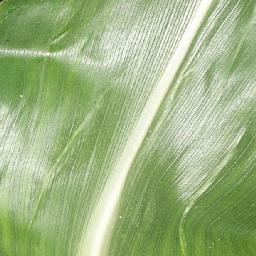
Label: Corn___healthy